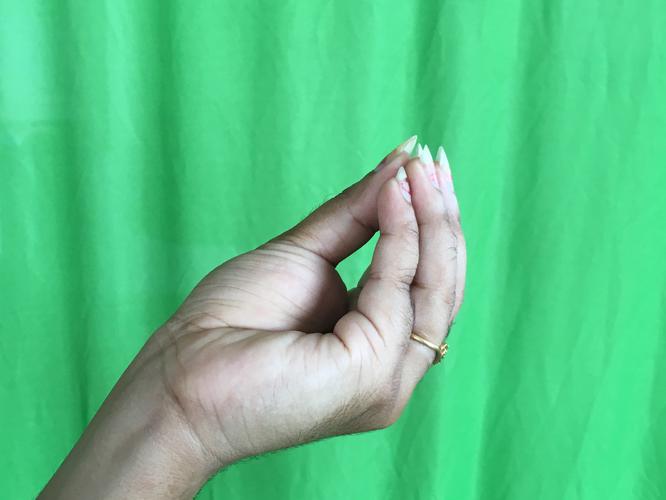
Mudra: Mukulam
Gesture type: single_hand